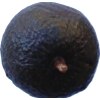
Label: black_avocado